Roman commerce

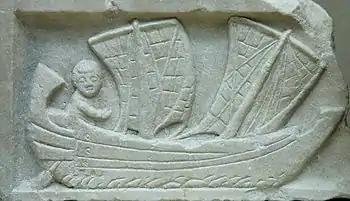
A small coaster

Maritime archeology and ancient manuscripts from classical antiquity show evidence of vast Roman commercial fleets. The most substantial remains from this commerce are the infrastructure remains of harbors, moles, warehouses and lighthouses at ports such as Civitavecchia, Ostia, Portus, Leptis Magna and Caesarea Maritima. At Rome itself, Monte Testaccio is a tribute to the scale of this commerce. As with most Roman technology, the Roman seagoing commercial ships had no significant advances over Greek ships of the previous centuries, though the lead sheeting of hulls for protection seems to have been more common. The Romans used round hulled sailing ships. Continuous Mediterranean "police" protection over several centuries was one of the main factors of success of Roman commerce, given that Roman roads were designed more for feet or hooves – with most land trade moving by pack mule – than for wheels, and could not support the economical transport of goods over long distances. The Roman ships used would have been easy prey for pirates had it not been for the fleets of liburna galleys and triremes of the Roman navy.